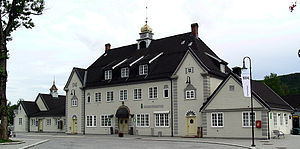
Numedalsbanen / Stationer
Numedalsbanen er en den 92,8 km lange jernbanestrækning fra Kongsberg til Rødberg. Hele strækningen ligger i Viken fylke i Norge.